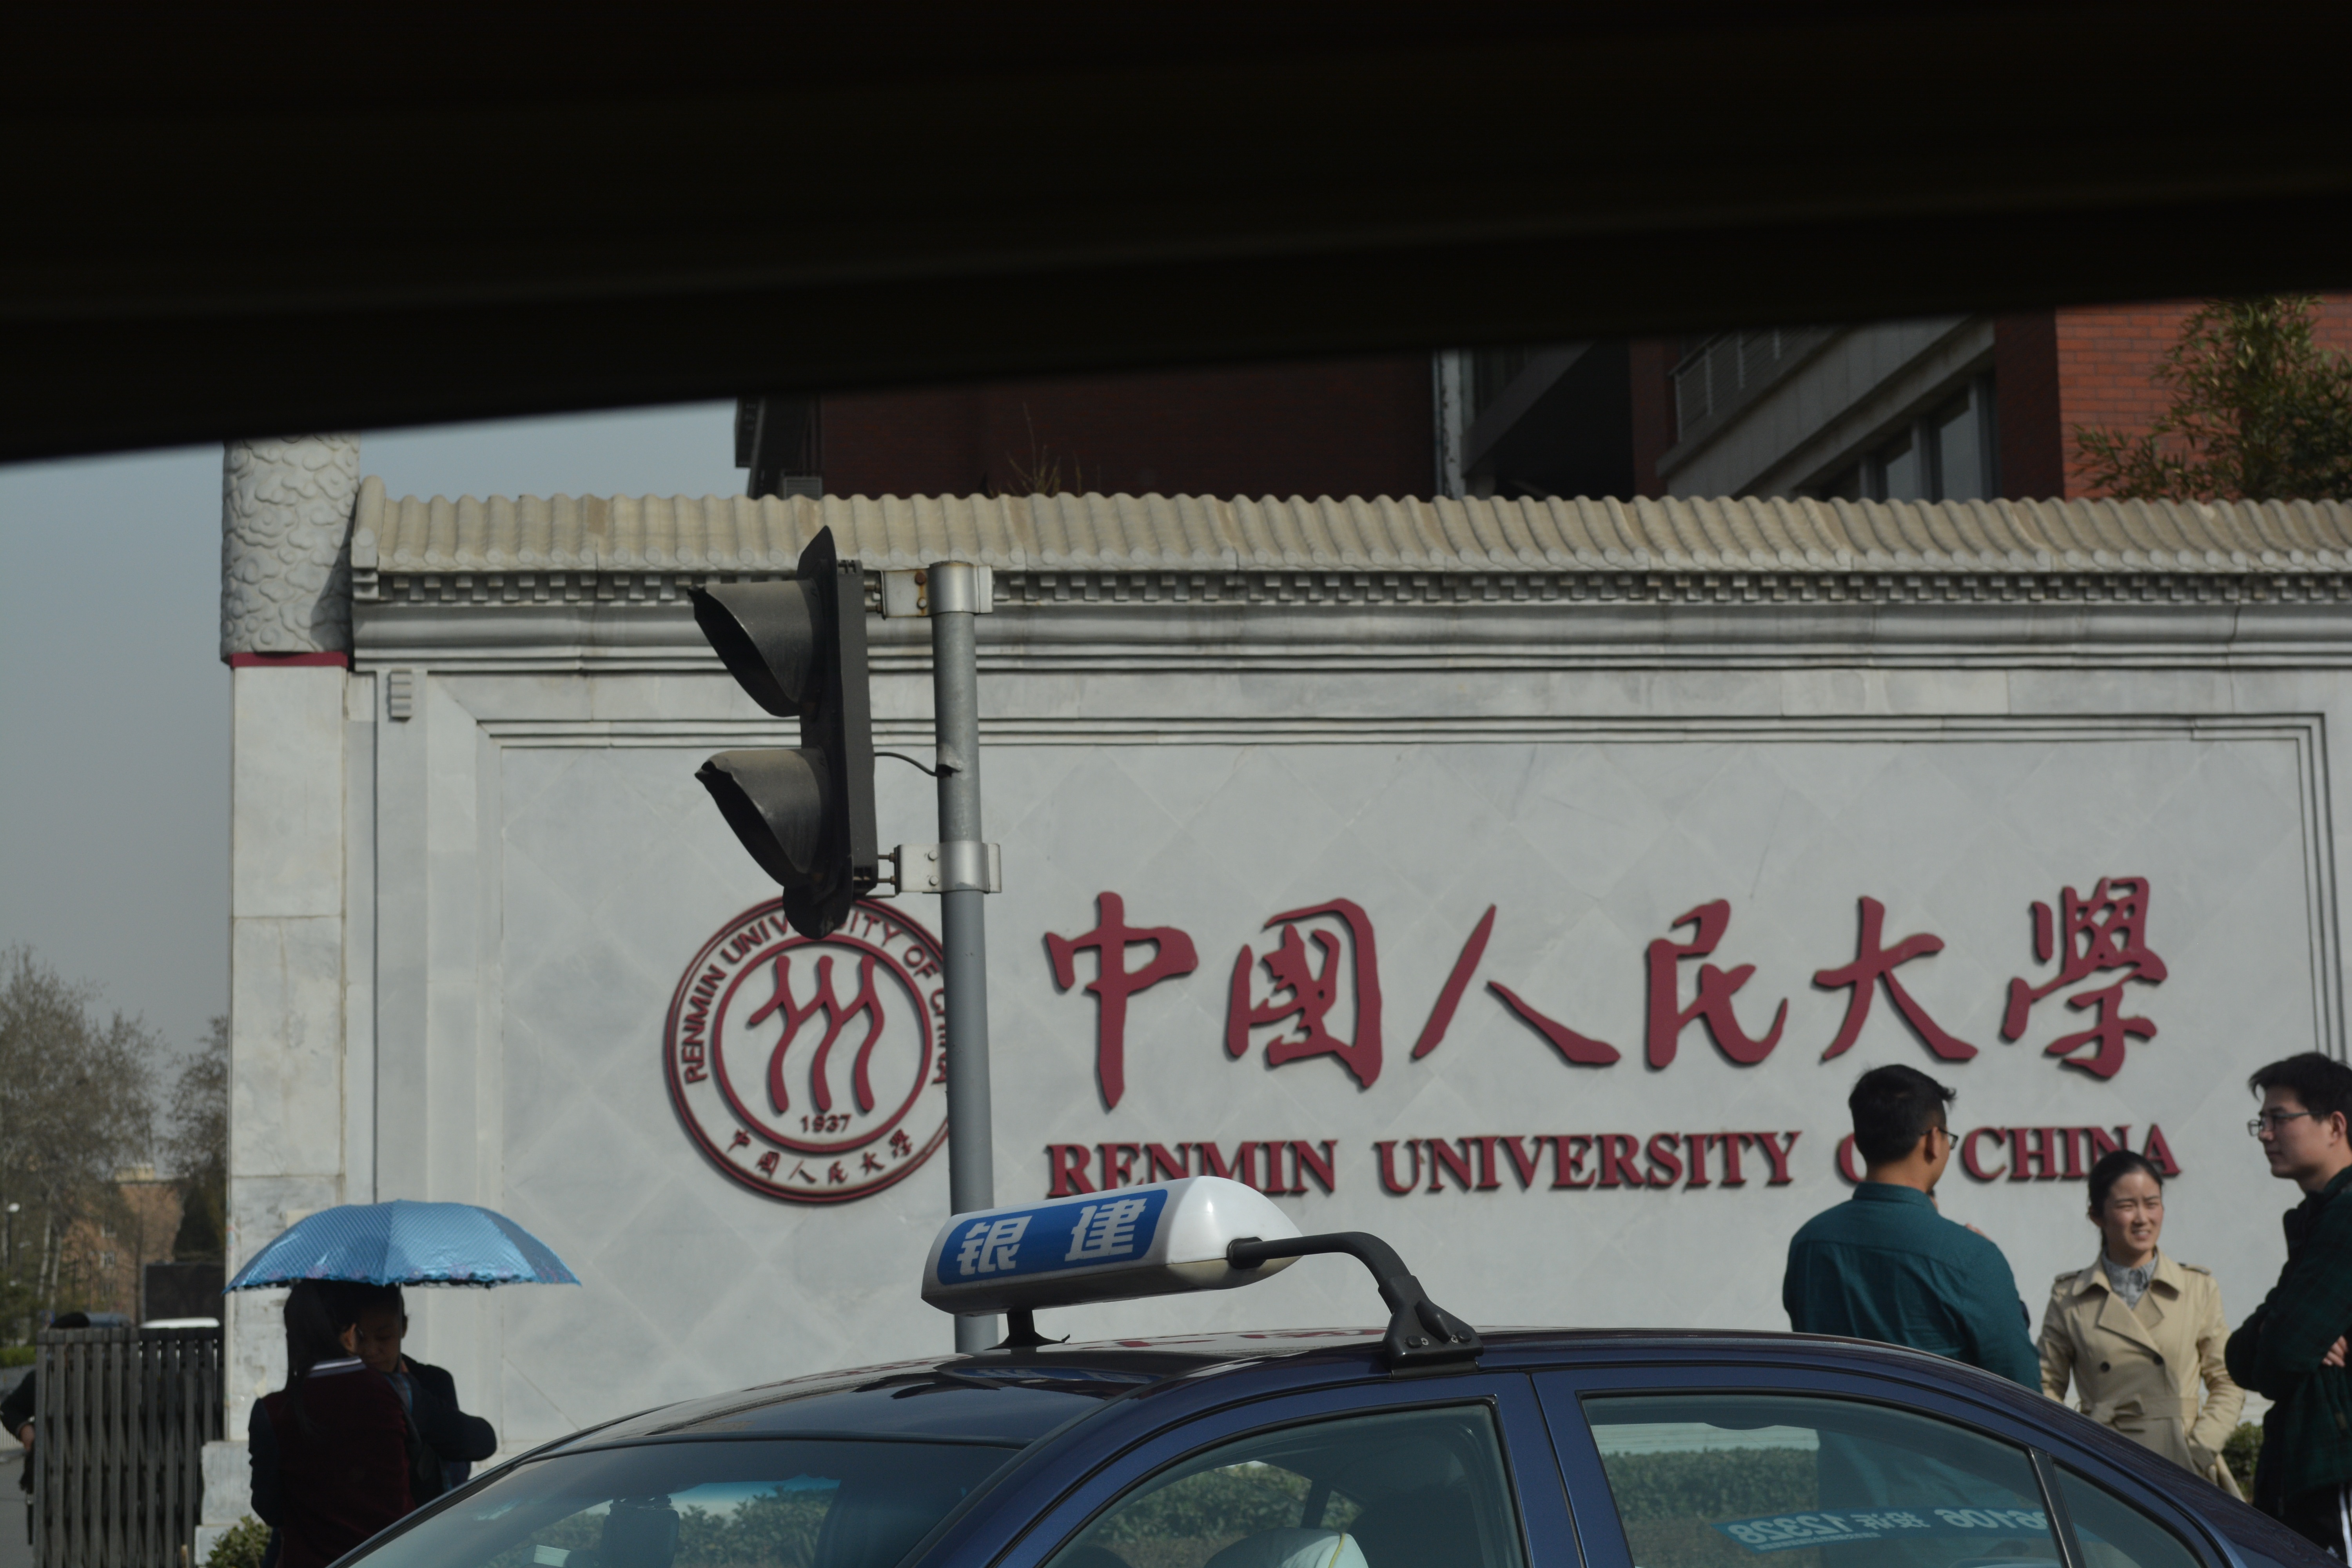
advertising, art